Constance Talmadge

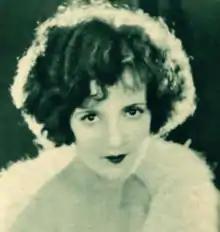
Constance Talmadge (1923)

Talmadge, along with her sisters, was heavily billed during her early career. According to her 1923 "Blue Book of the Screen" biography, she was "5'5" tall, 120 lbs, with blonde hair and brown eyes, ... an outdoor girl who loved activities."